Allied order of battle for Operation Tungsten

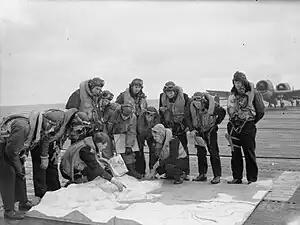
Hellcat pilots assigned to 800 Naval Air Squadron studying a model of "Tirpitz"s anchorage ahead of the Operation Tungsten attack

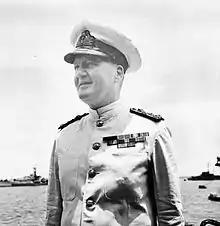
Vice-Adm Bruce Fraser

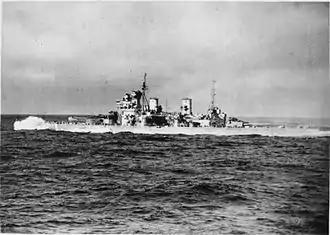
HMS "Duke of York", Vice-Adm Fraser's flagship

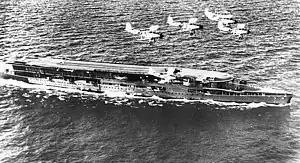
HMS "Furious" before the war

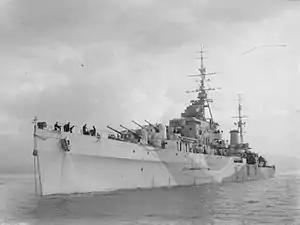
HMS "Royalist" at anchor in Scotland

The Home Fleet had responsibility for conducting the attack. The ships involved sailed from the Home Fleet's base at Scapa Flow in two groups on 30 March 1944.